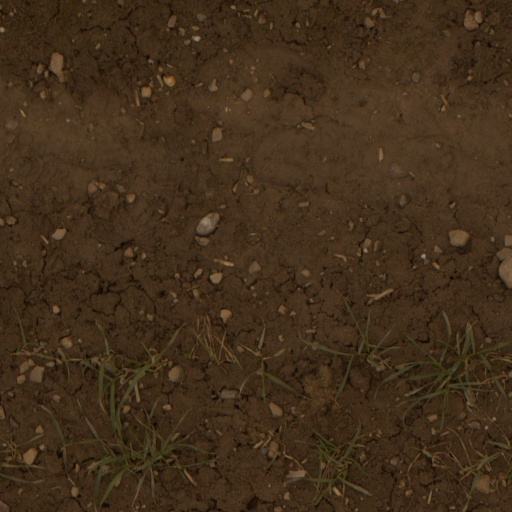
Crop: wheat